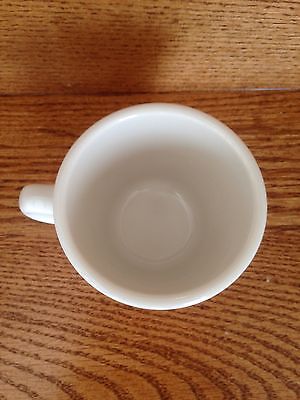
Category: mug